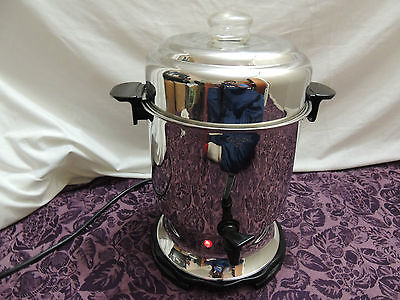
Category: coffee maker